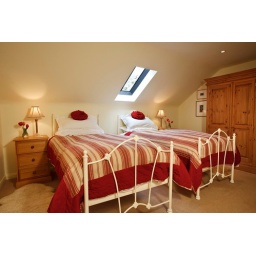
Twin bedroom with new beds and mattrasses by Andy Bulmer